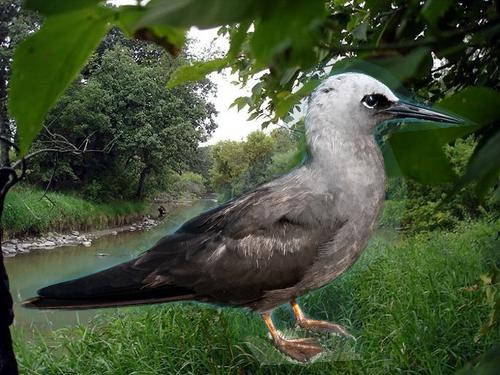
Bird species: Black_Tern
Bird type: waterbird
Background: land